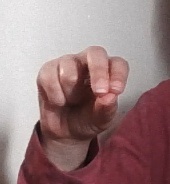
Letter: gaaf